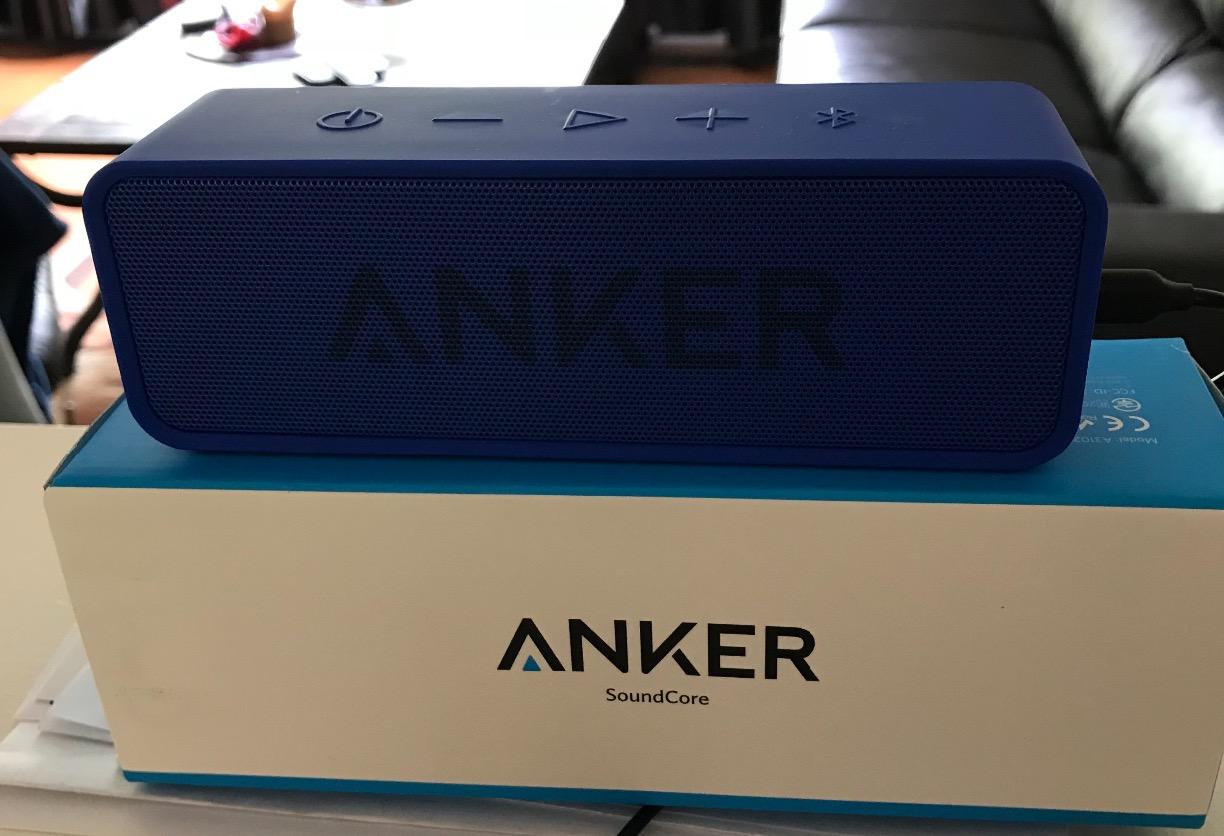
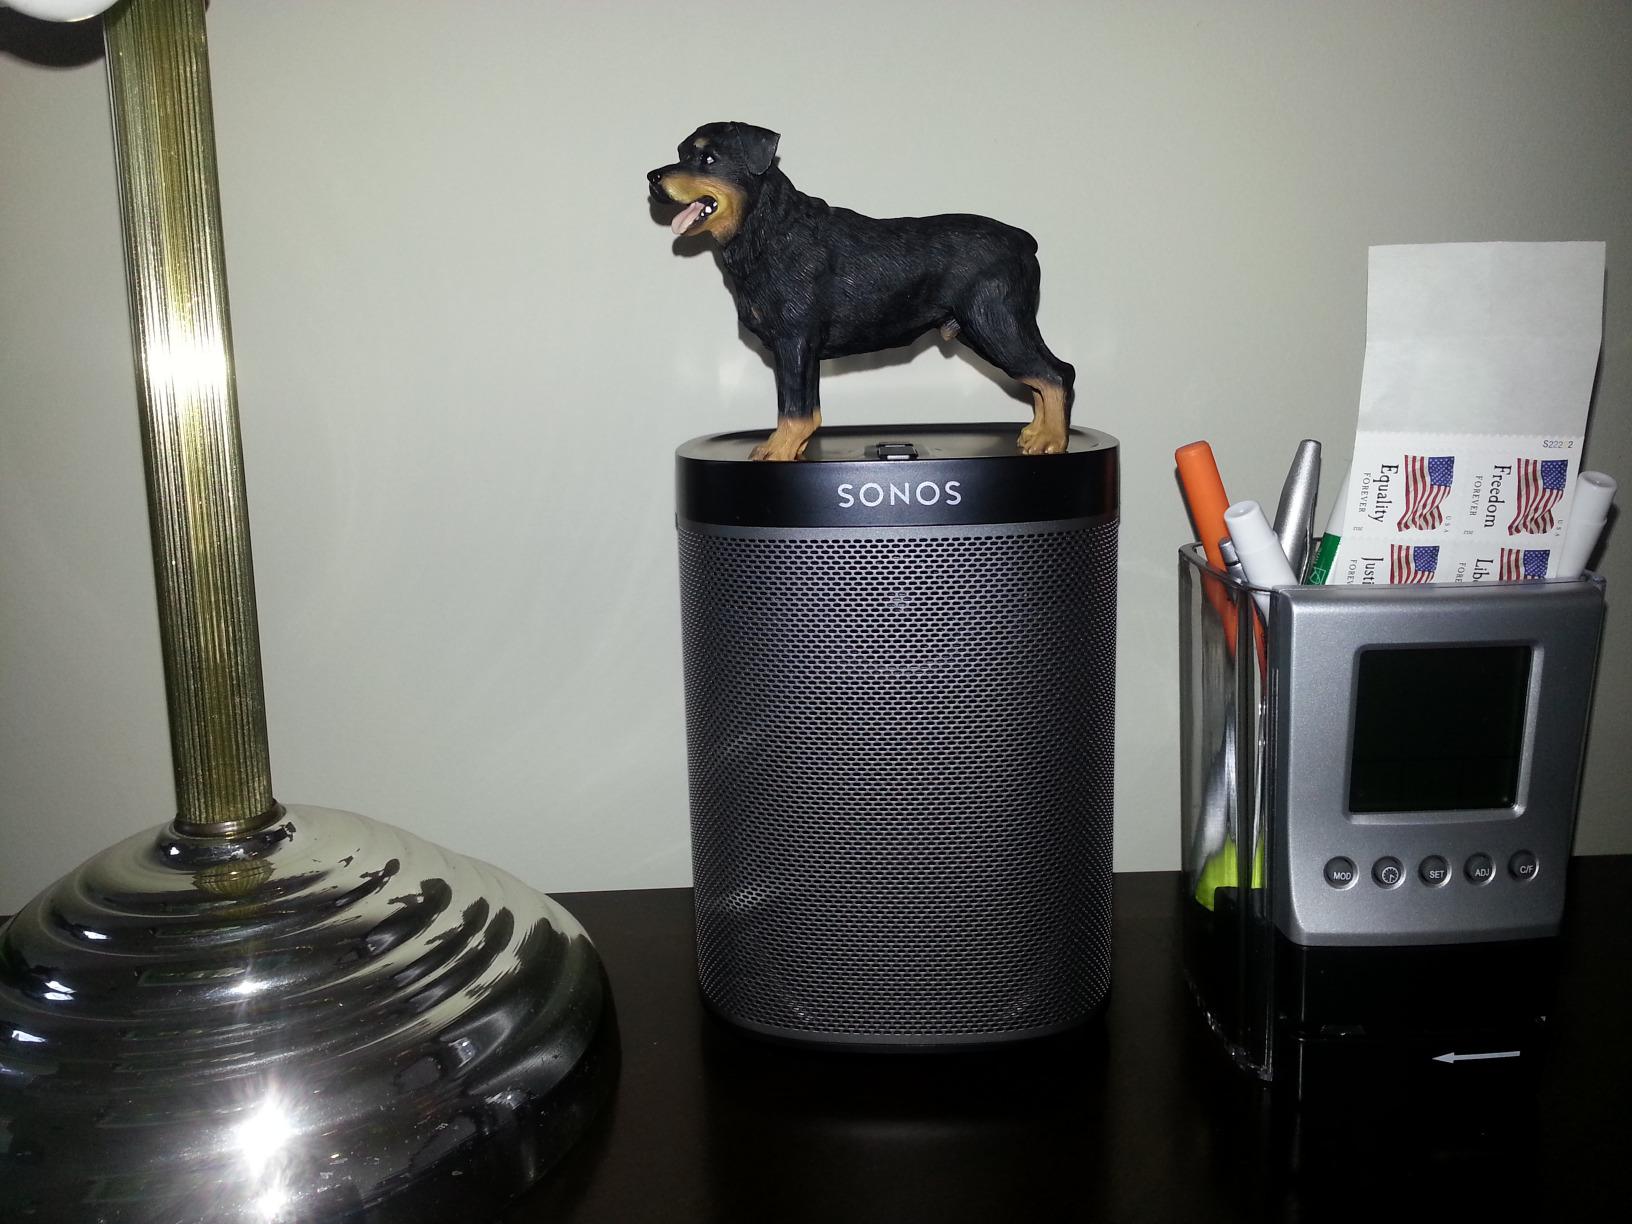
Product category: speaker
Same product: no